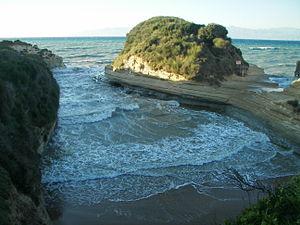
Sidari est un village situé au nord de l'île de Corfou.